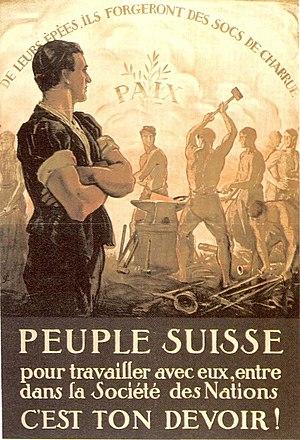
Campagne d'affichage en Suisse pour l'admission du pays au sein de la Société des Nations en 1920
L’histoire de la Suisse depuis 1914 couvre la dernière étape de la formation de la Confédération des XXII cantons, à partir de la Première Guerre mondiale jusqu'à la création du canton du Jura, puis l'histoire du pays après.
La votation sur l'Arrêté fédéral concernant l'accession de la Suisse à la Société des Nations est un référendum suisse, accepté par le peuple le 16 mai 1920.
La Société des Nations est une organisation internationale introduite par le traité de Versailles en 1919, et dissoute en 1946. Ce même traité est élaboré au cours de la conférence de paix de Paris, pendant laquelle est signé le Covenant ou le Pacte qui établit la SDN, afin de préserver la paix en Europe après la fin de la Première Guerre mondiale. Basée à Genève, dans le palais Wilson puis le palais des Nations, elle est remplacée en 1945 par l’Organisation des Nations unies, qui reprend un certain nombre de ses agences et organismes.